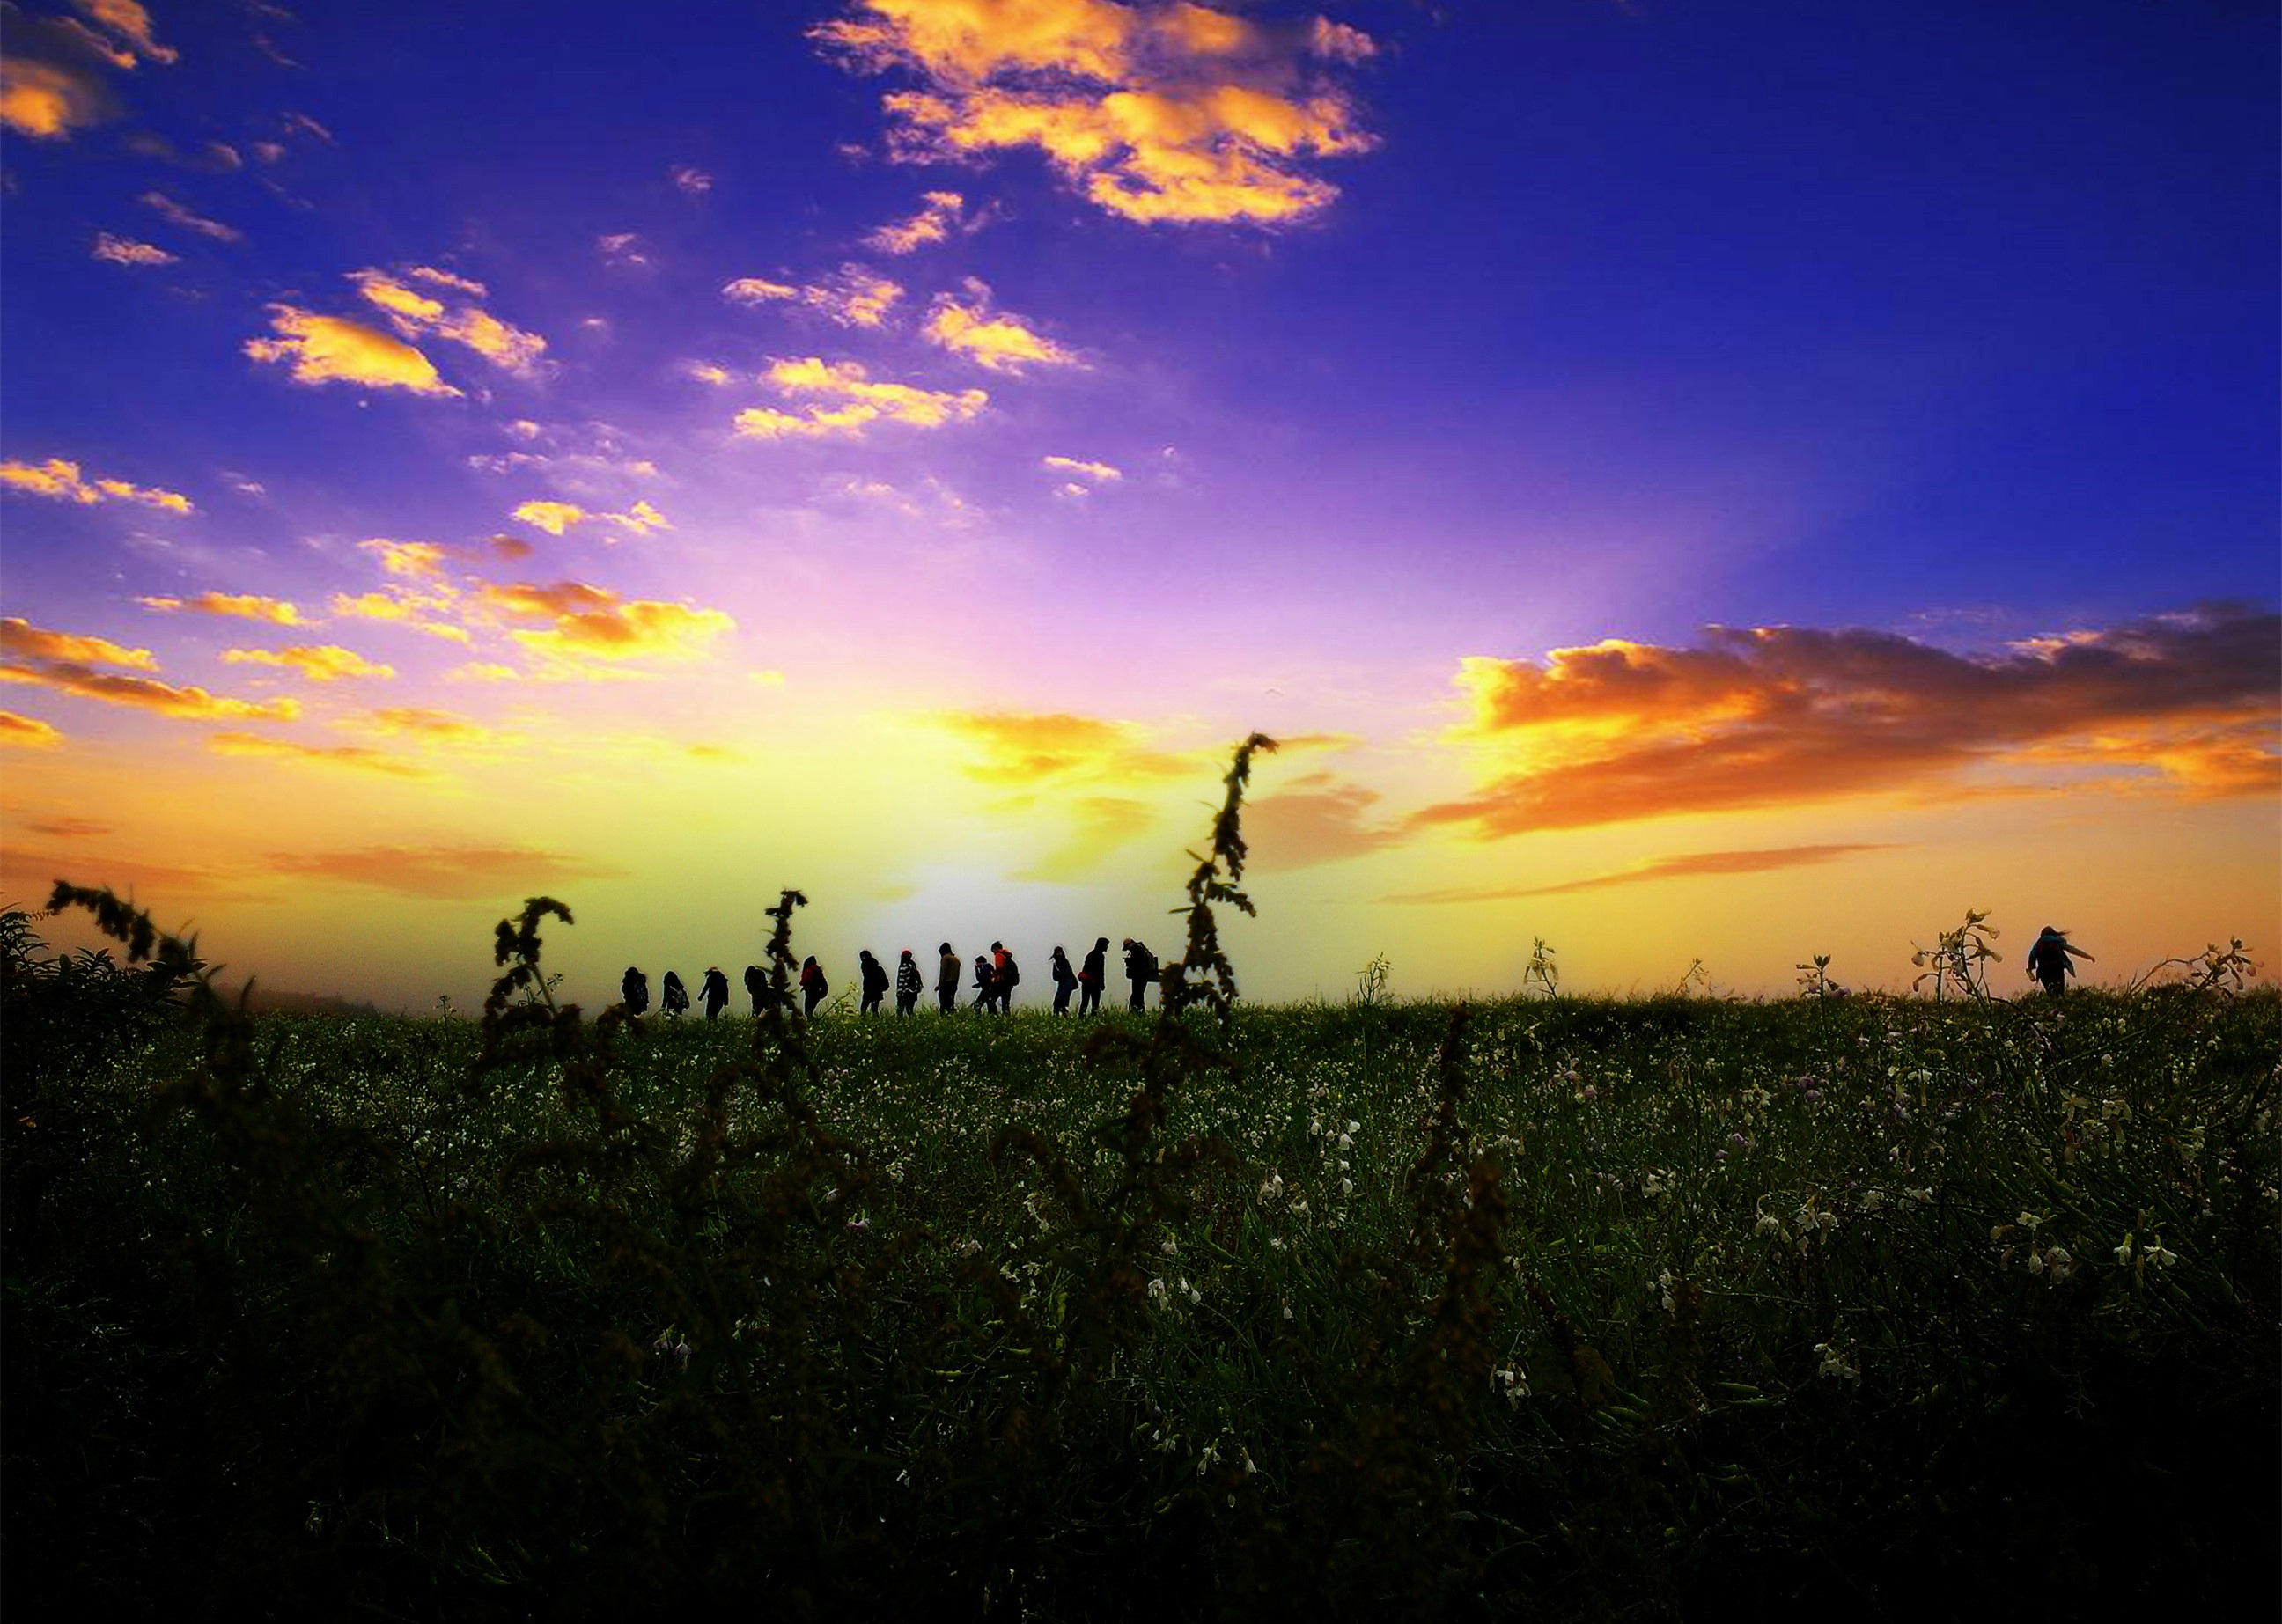
nature, horizon, silhouette, cloud, people, sky, sun, sunrise, sunset, field, sunlight, morning, dawn, atmosphere, dusk, evening, twilight, plain, backlighting, views, afterglow